Daniel Ozmo

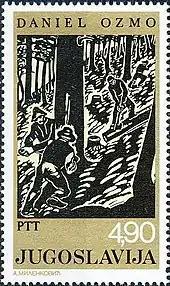
"Woordcutters" by Ozmo on a 1978 Yugoslav stamp

Ozmo was captured along with Daniel Kabiljo in Sarajevo by the Nazis after the Invasion of Yugoslavia. Due to his involvement with the Collegium Artisticum movement in the 1930s, he was known as a leftist. Ozmo hid with his sister's family to avoid arrest, but was ambushed by the police while attempting to flee the city. He was deported to the Jasenovac concentration camp on 16 November 1941. At the camp, he was forced to perform heavy labor such as; building the camp barracks, a wire fence and a dam. Ozmo was also the kapo of an artists' workshop known as the "ceramic group" which produced "official" propaganda art for the camp. Some of these works are kept in the Historical Museum of Bosnia and Herzegovina. He was executed in the camp in 1942, either on 1 August or 5 September, by shooting.